Sylvanus Olympio

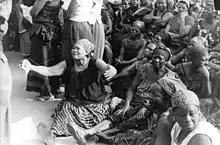
Women mourning the murder of president Olympio

Shortly after midnight on 13 January 1963, Olympio and his wife were awakened by members of the military breaking into their house. Before dawn, Olympio's body was discovered by the U.S. Ambassador Leon B. Poullada three feet from the door to the U.S. Embassy. It was the first coup d'état in the French and British colonies in Africa that achieved independence in the 1950s and 1960s, and Olympio is remembered as the first president to be assassinated during a military coup in Africa. Étienne Eyadéma, who would claim power in 1967 and remain in office until 2005, claimed to have personally fired the shot that killed Olympio while Olympio tried to escape. Emmanuel Bodjollé became the head of the government for two days until the military created a new government headed by Nicolas Grunitzky, as president, and Antoine Meatchi, as vice president.